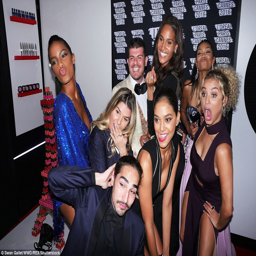
letting loose : the models were free to stray from their usual straight - faced catwalk poses at the party